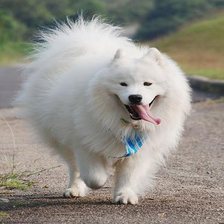
Species: dog
Breed: samoyed